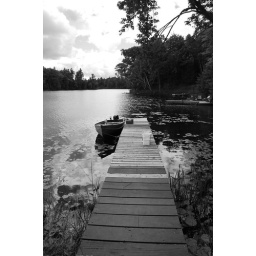
in black and white